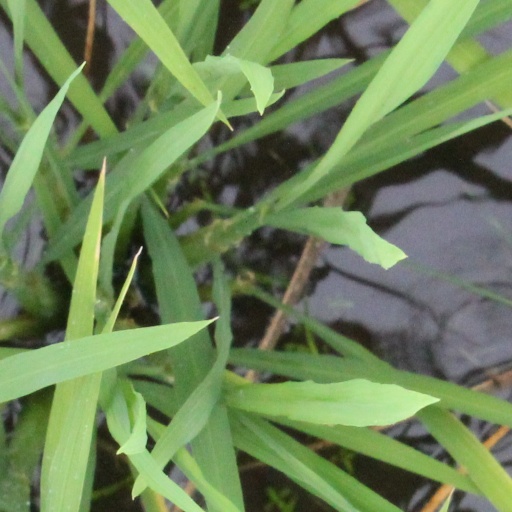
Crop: rice